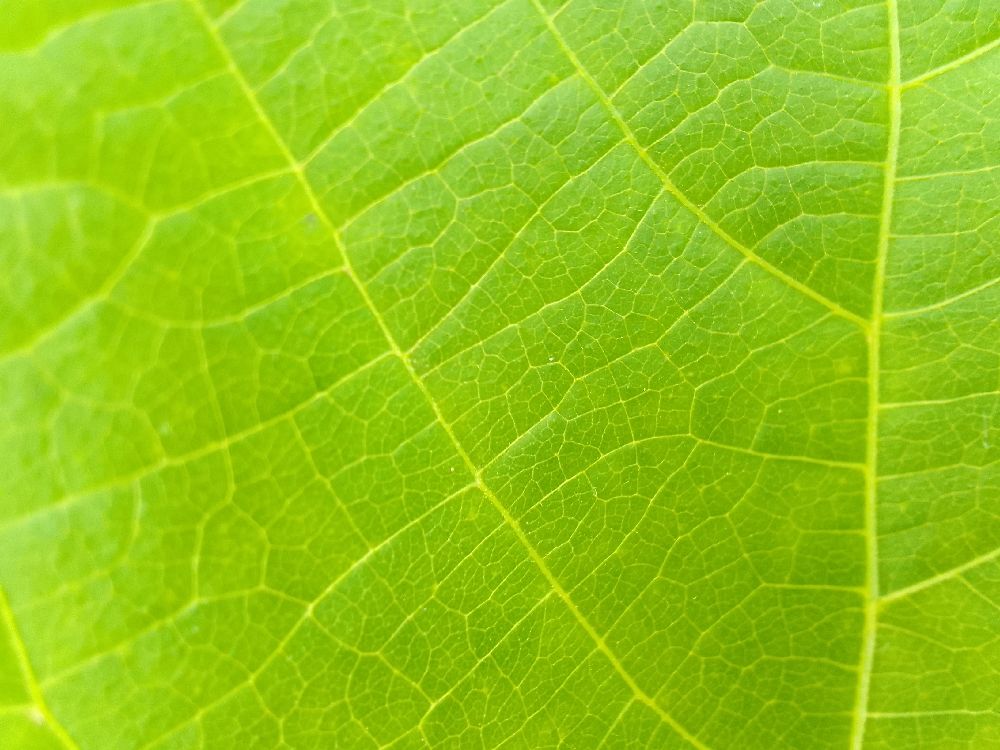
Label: healthy